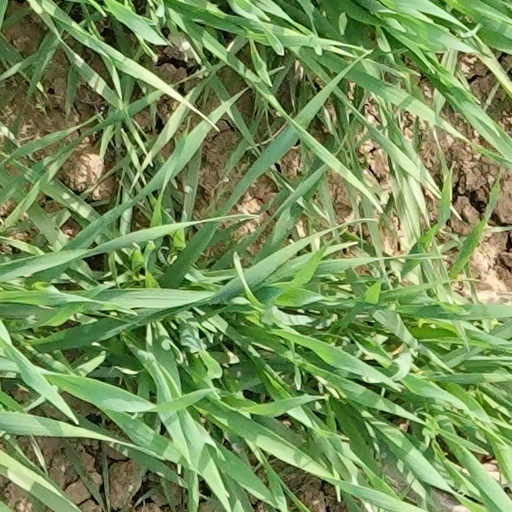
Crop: wheat